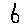
Label: 6